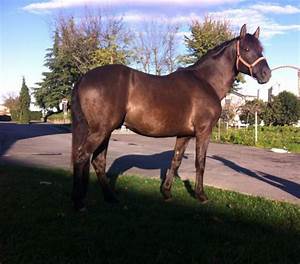
Label: horse